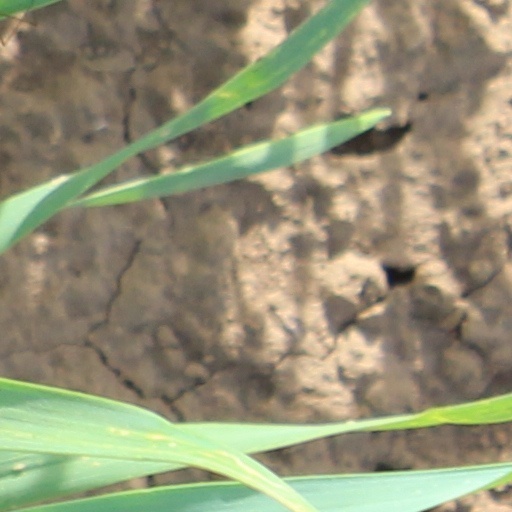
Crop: wheat